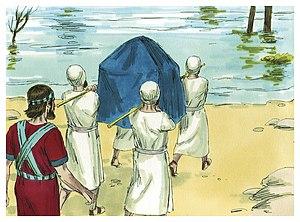
Illustration biblique du livre de la Josué chapitre 3 עברית: 3 האיור המקראי של change me! פרק हिन्दी: {{{hi}}} अध्याय change me! की पुस्तक की बाइबिल चित्रण Bahasa Indonesia: Ilustrasi Alkitab dari Kitab Yosua pasal 3 Italiano: Illustrazione biblica del libro della change me! Capitolo 3 日本語: change me!3章の本の聖書の実例 Jawa: Ilustrasi Alkitab saking Kitab Yosua pasal 3 한국어: change me! 3 장 장부의 성경 그림 Bahasa Melayu: Ilustrasi Alkitab dari Kitab Yosua pasal 3